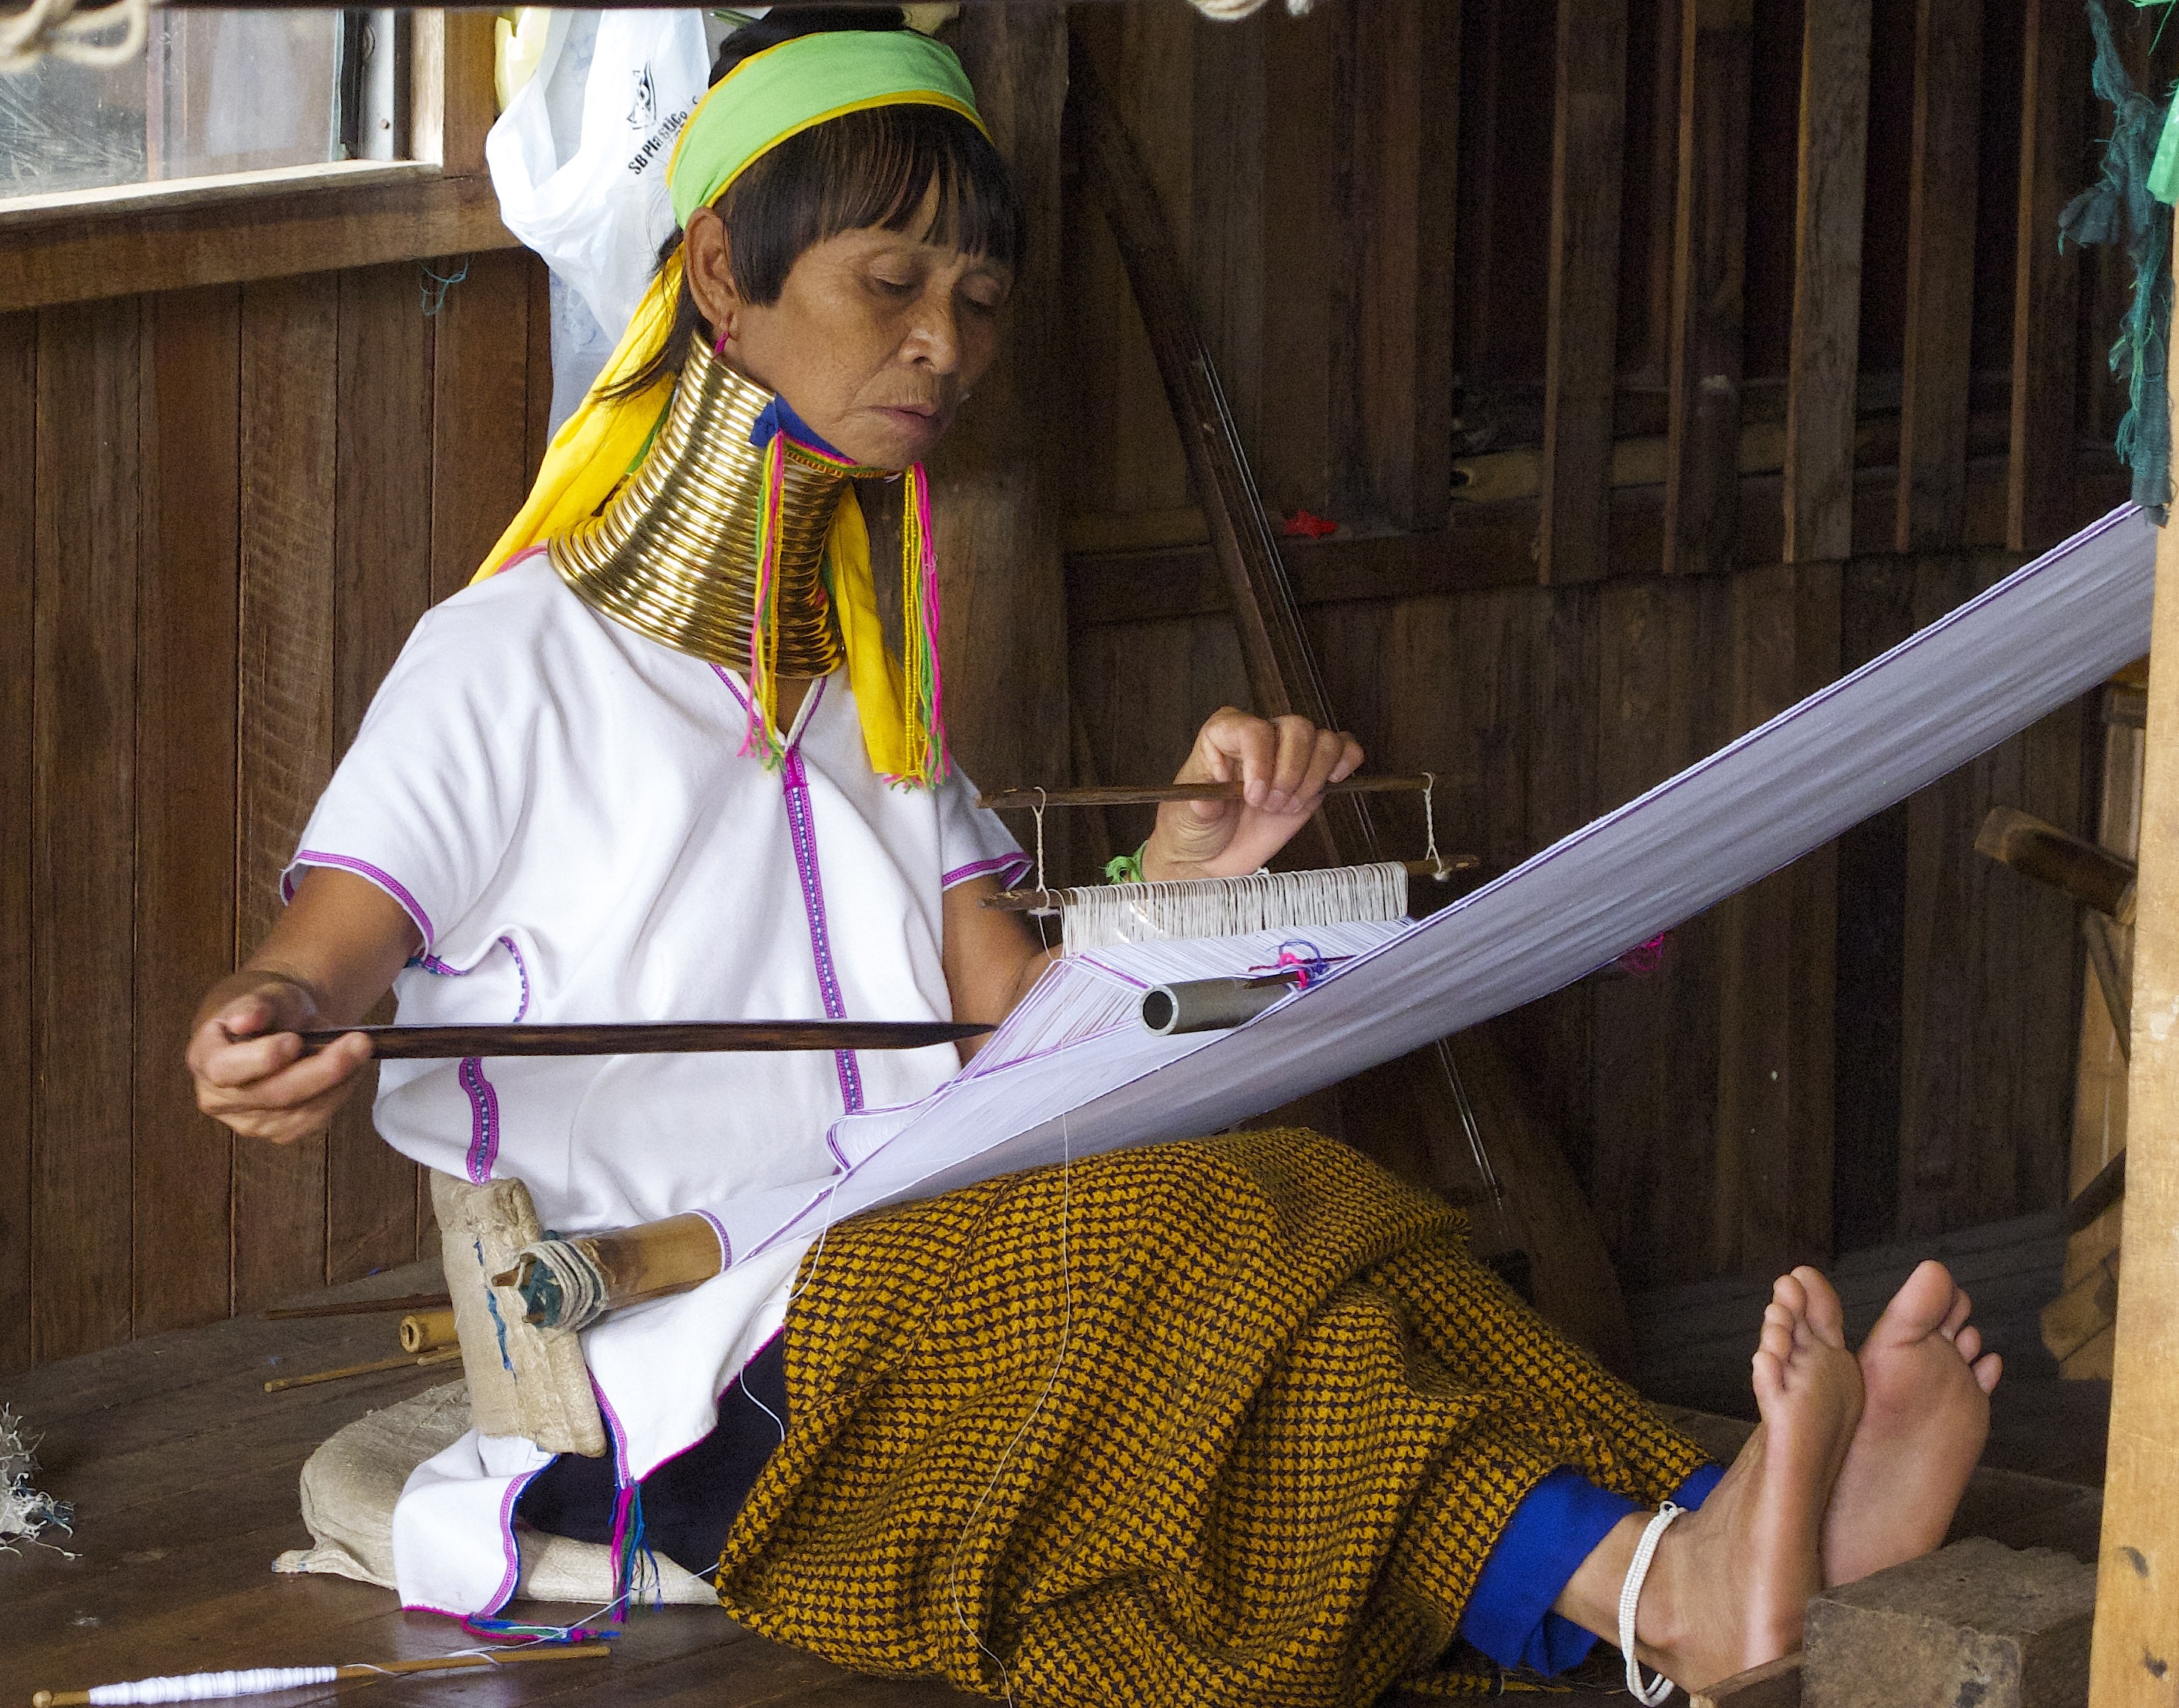
person, child, clothing, costume, burma, loom, female giraffe, padaung